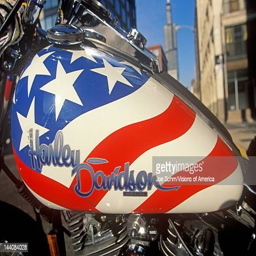
a red white and blue motorcycle